Izaac Darío Enciso Castillo

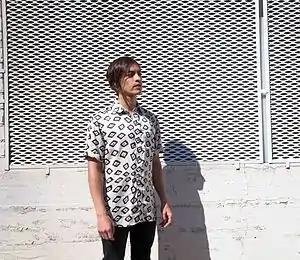
Izaac Enciso - 2013

Izaac Enciso (Mexico City, October 14, 1980) is a visual artist working across several disciplines including digital art, photography and film. He is known for his abstract and conceptual photography. Commercially, Enciso works as a director, photographer and art director.